New York in the American Civil War

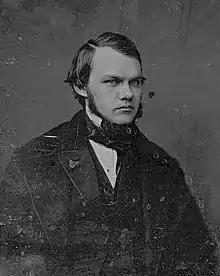
Henry Jarvis Raymond, co-founder of the Republican Party and "The New York Times"

New York had long played an important role in the U.S. military, with the United States Military Academy in West Point providing a significant number of officers to the antebellum Regular Army. New York Harbor was ringed with several military outposts, forts, and garrisons, and many officers who were prominent during the war had spent considerable time in New York before the conflict erupted in early 1861. McDougall Hospital at Fort Schuyler would become a leading wartime military hospital, and Davids Island was a significant prisoner-of-war camp for captured Confederates.